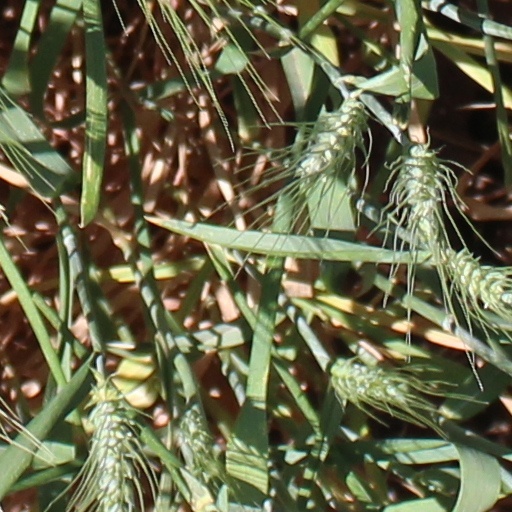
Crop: wheat